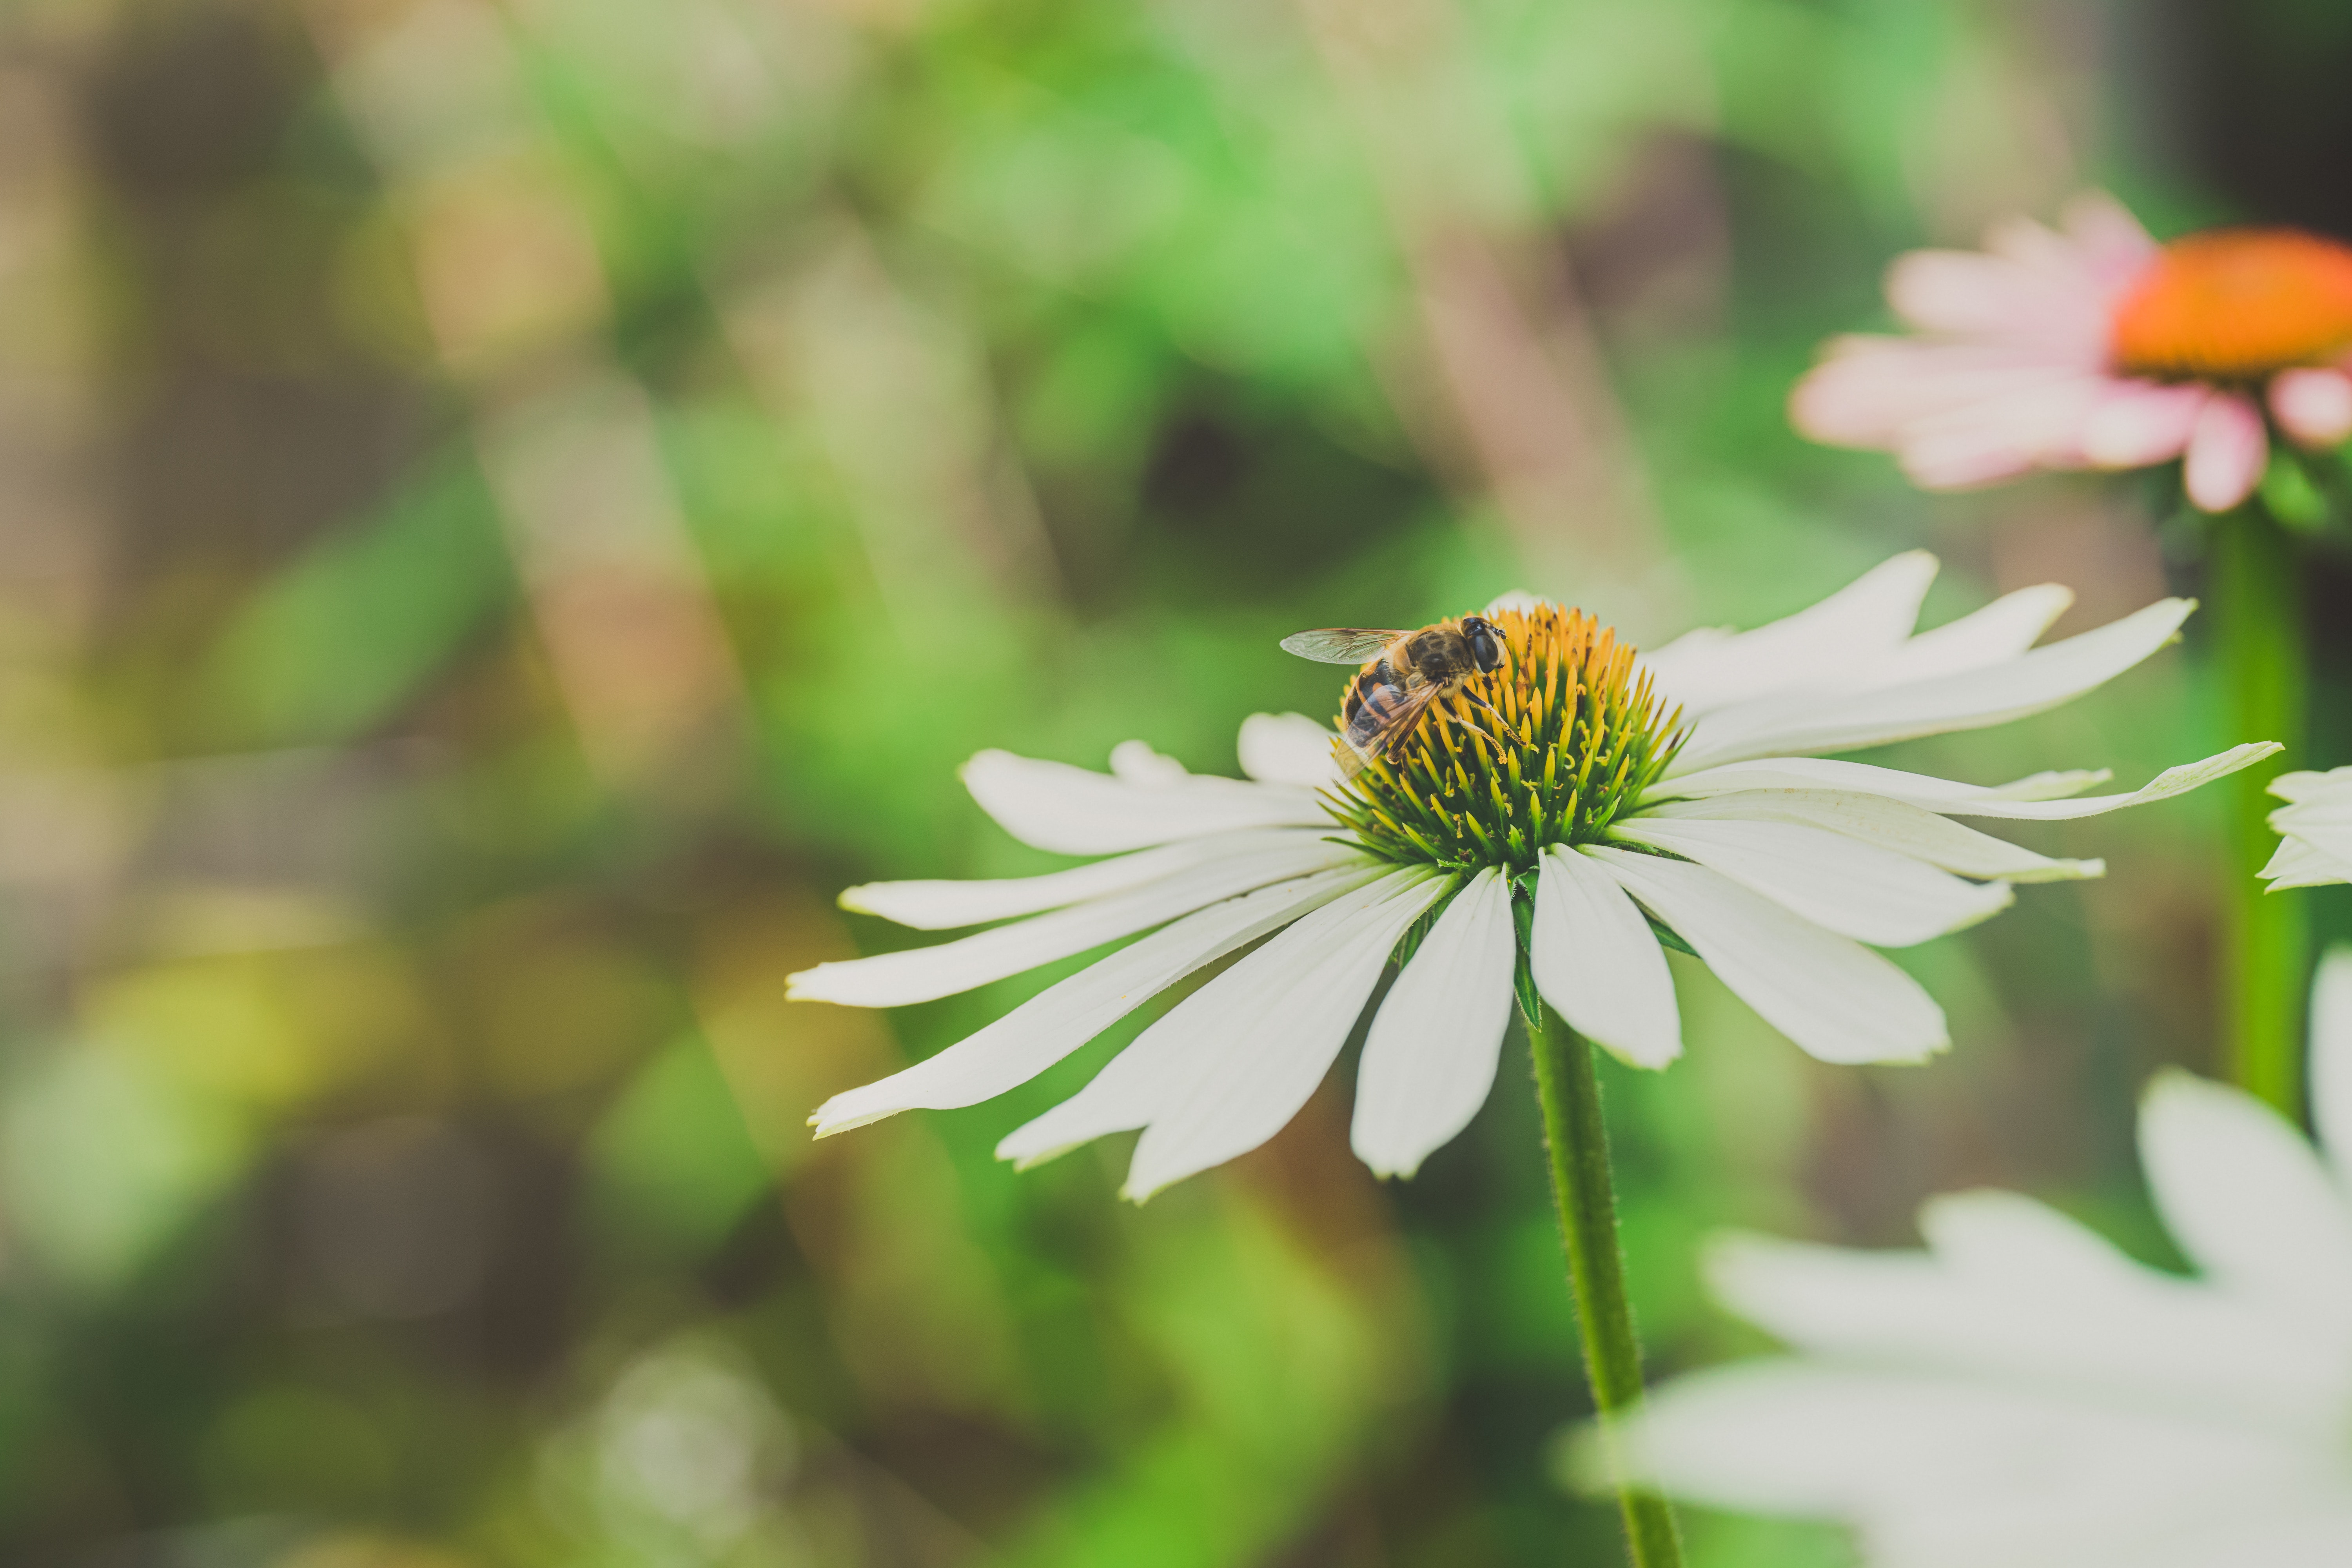
flower, plant, petal, insect, pollinator, arthropod, grass, herbaceous plant, annual plant, daisy family, pollen, flowering plant, macro photography, wildflower, plant stem, Forb, perennial plant, asterales, stitchwort